Birbal Sahni Institute of Palaeosciences

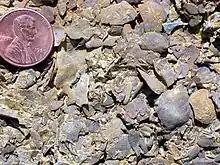
Brachiopods and bryozoans in an Ordovician limestone, southern Minnesota

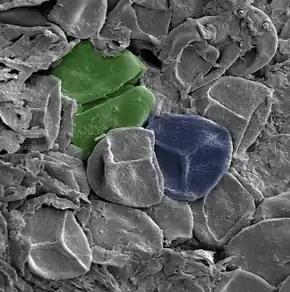
A late Silurian sporangium bearing trilete spores. Such spores are the earliest evidence of life on land.

The Birbal Sahni Institute of Palaeosciences is named after its esteemed founder, Professor Birbal Sahni, a distinguished figure in contemporary India. In September 1939, a group of palaeobotanists in India established a committee, led by Professor Sahni, to oversee and publish regular reports on palaeobotanical research. The first publication named 'Palaeobotany in India' was released in 1940, while the last one was published in 1953. On 19 May 1946, a group of eight individuals, namely K.N. Kaul, R.N. Lakhanpal, B. Sahni, S.D. Saxena, R.V. Sitholey, K.R. Surange, B.S. Trivedi, and S. Venkatachary, who were all working in Lucknow at the time, officially established a Palaeobotanical Society by signing a Memorandum of Association. A trust, named on 3 June, was established under the Societies Registration Act (XXI of 1860). It was formed with initial private funds and immovable property, as well as a reference library and fossil collections donated by Professor Birbal Sahni and Mrs. Savitri Sahni. The trust's main objective is to support and encourage original research in the field of Palaeobotany.